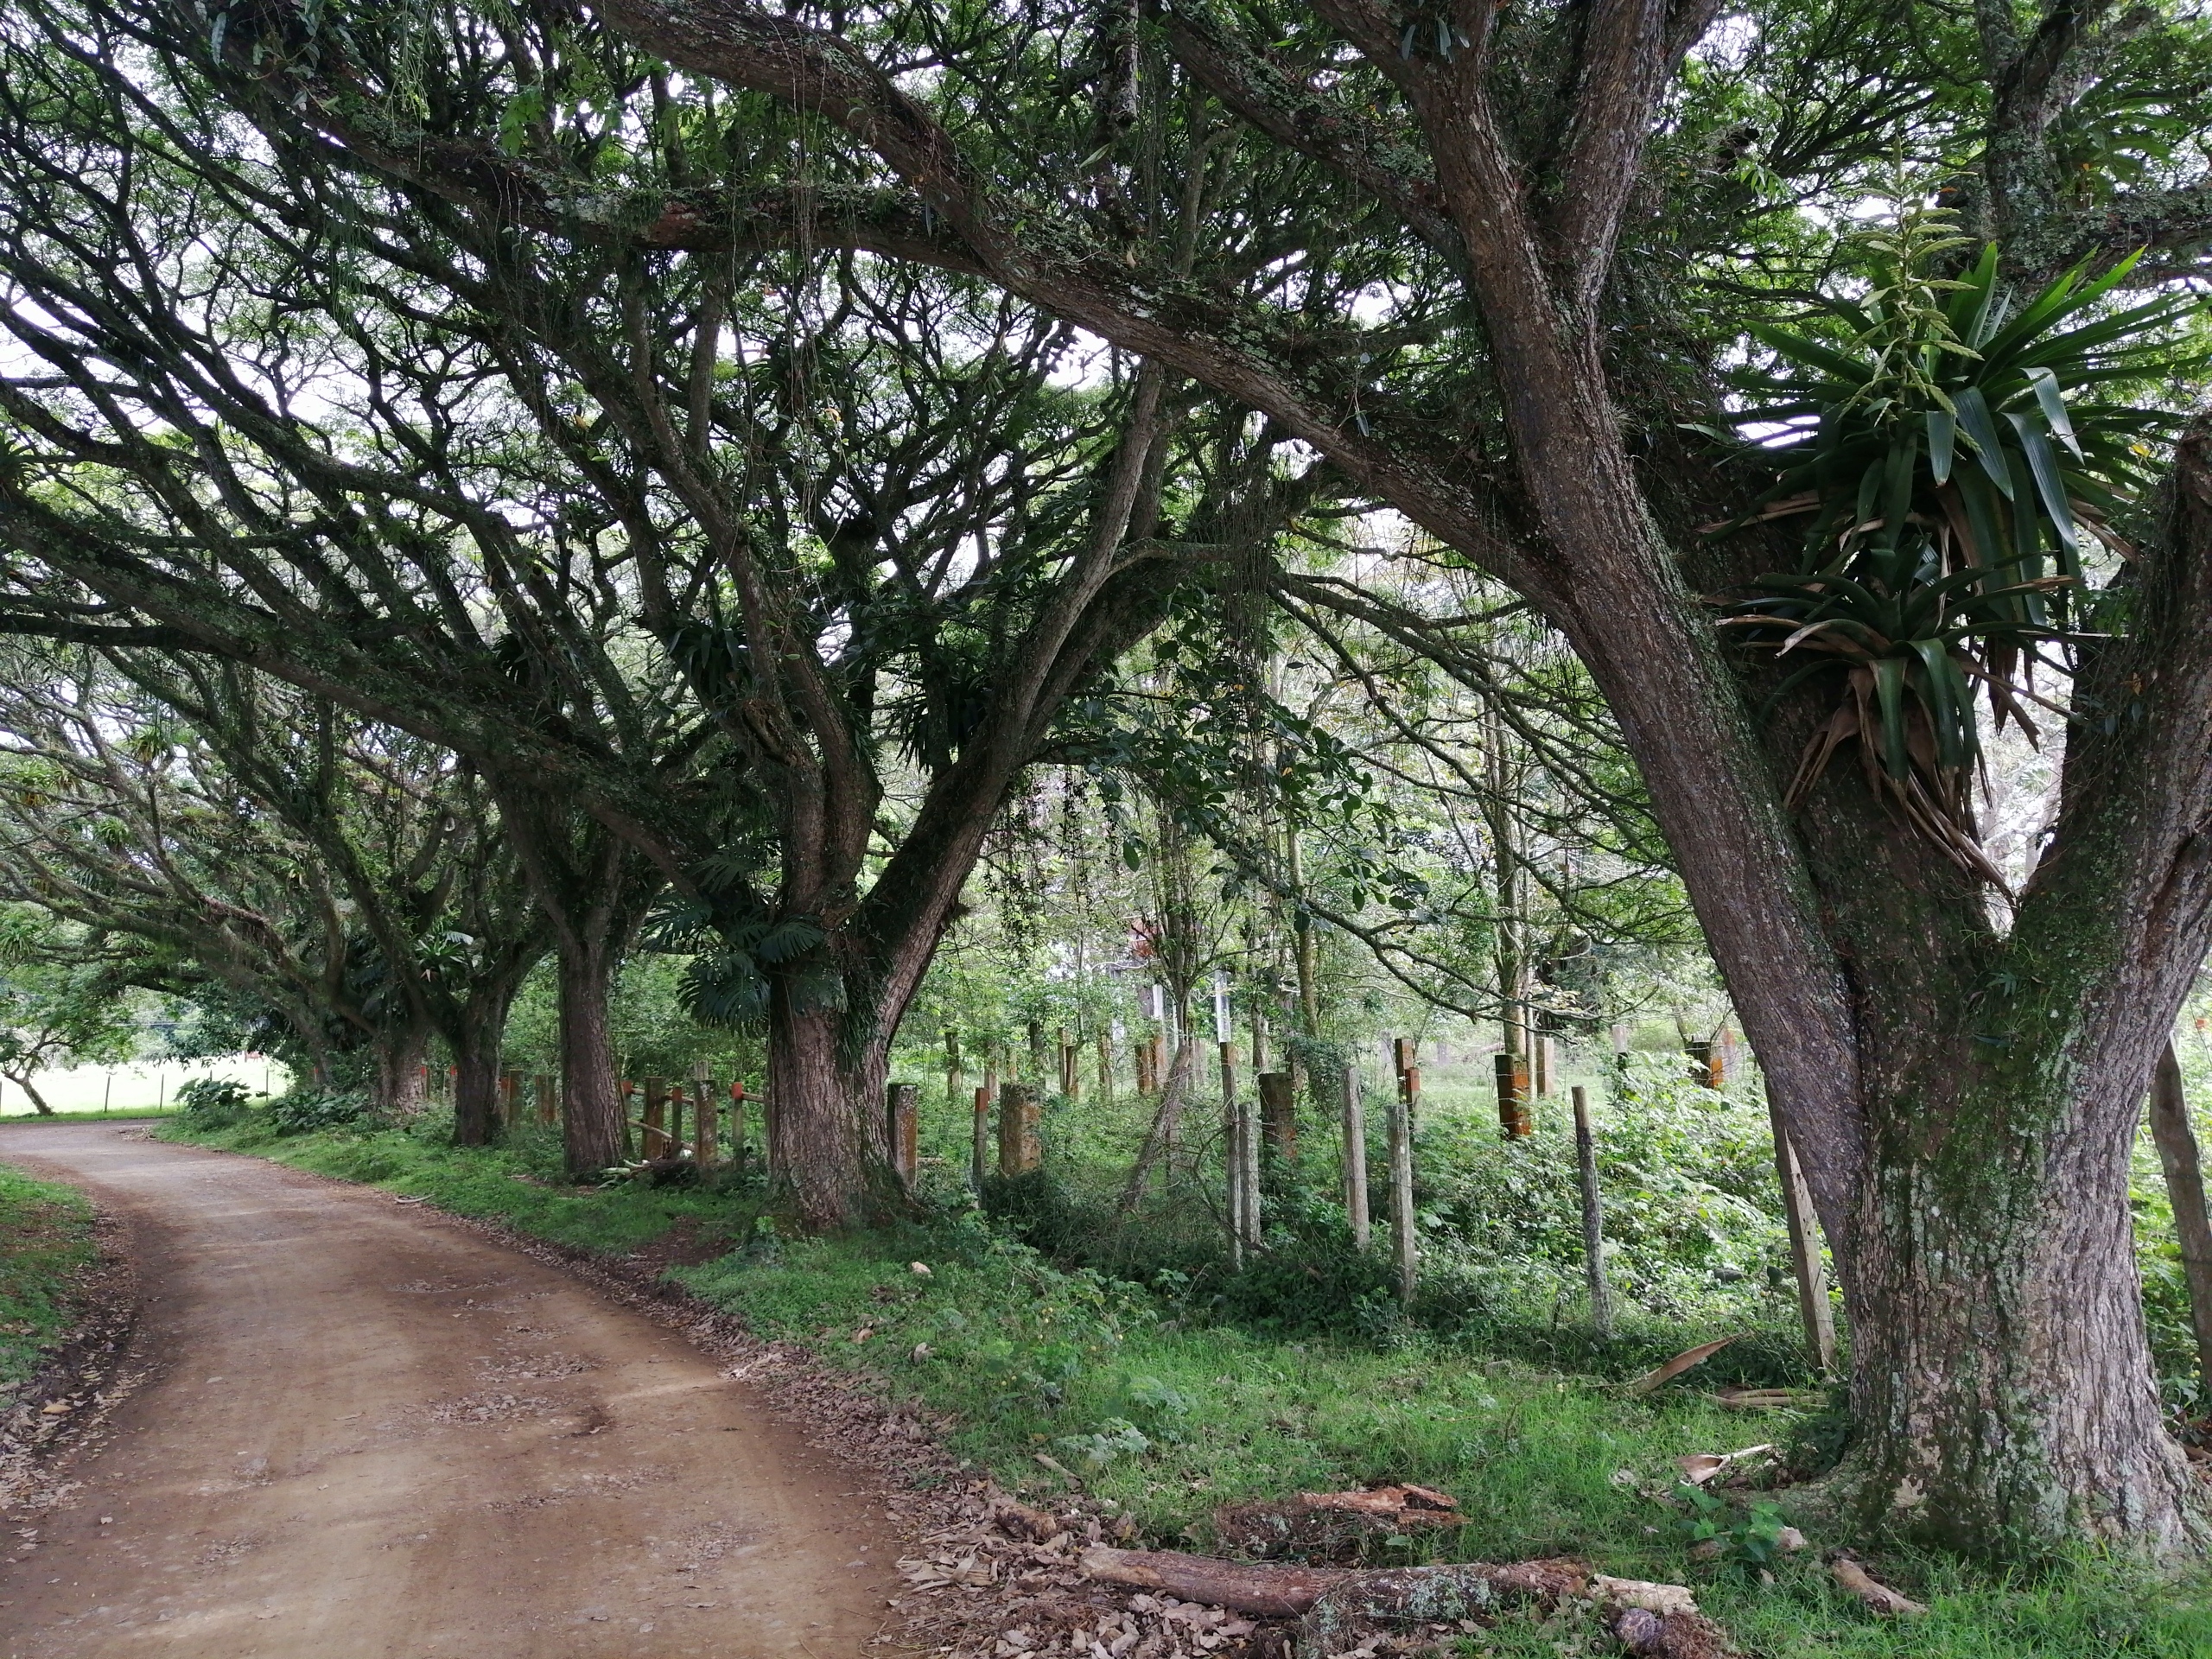
nature, woods, green, tree, vegetation, woody plant, plant, natural landscape, natural environment, nature reserve, grass, woodland, botany, road, grove, forest, grass family, plantation, plant community, branch, trail, thoroughfare, path, California live oak, dirt road, landscape, soil, wildlife, trunk, shrub, arecales